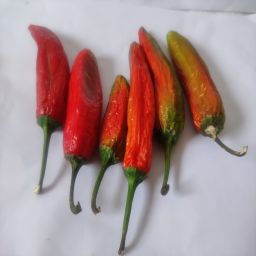
Crop: New Mexico Green Chile
Quality: Old